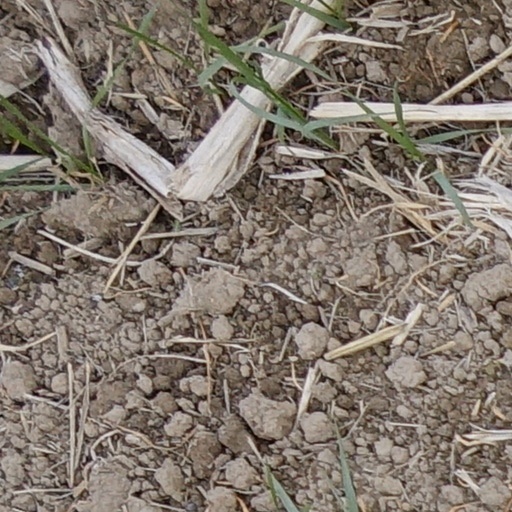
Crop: wheat